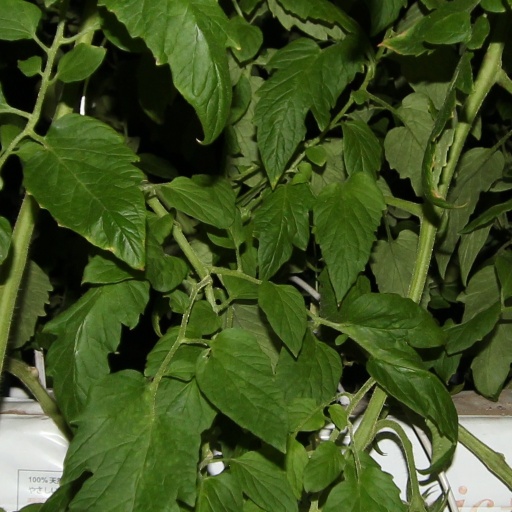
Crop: tomato